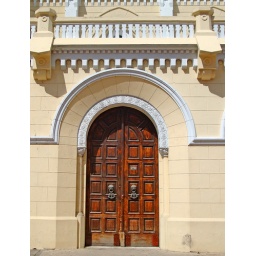
This building is directly across the street (do a 180) from the National Theater in Casco Viejo Panama.